Adenophorea

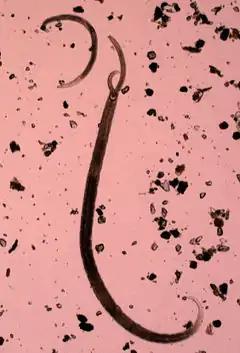
Mononchidae eating a Mononchidae

Adenophorea or Aphasmidia was a class of nematodes (roundworms). It has been by and large abandoned by modern taxonomy, because there is strong evidence for it being a motley paraphyletic group of unrelated lineages of roundworms.